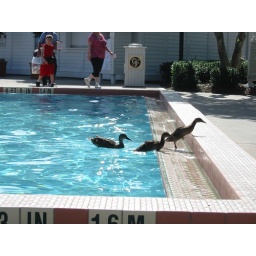
There were ducks and birds all over the resort, and apparently, they don't hesistate to swim in the pools.